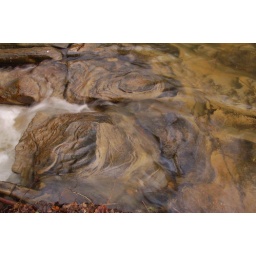
from the look of the rocks it looked like the water has deep groves in the rocks over many years